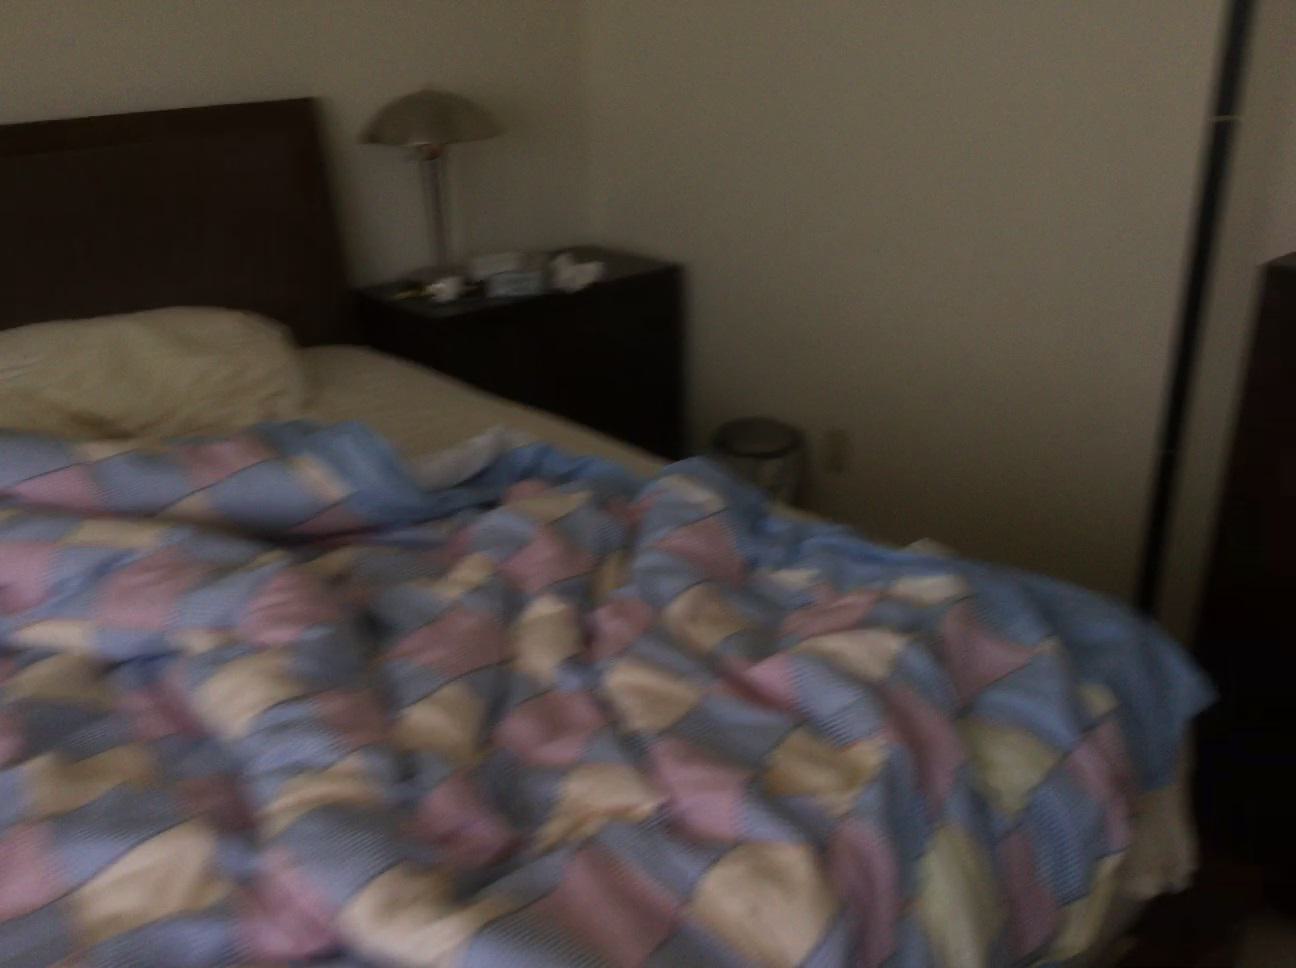
Question: Can the bed fit right of the stool from the second object's perspective? Final answer should be yes or no.
Answer: No